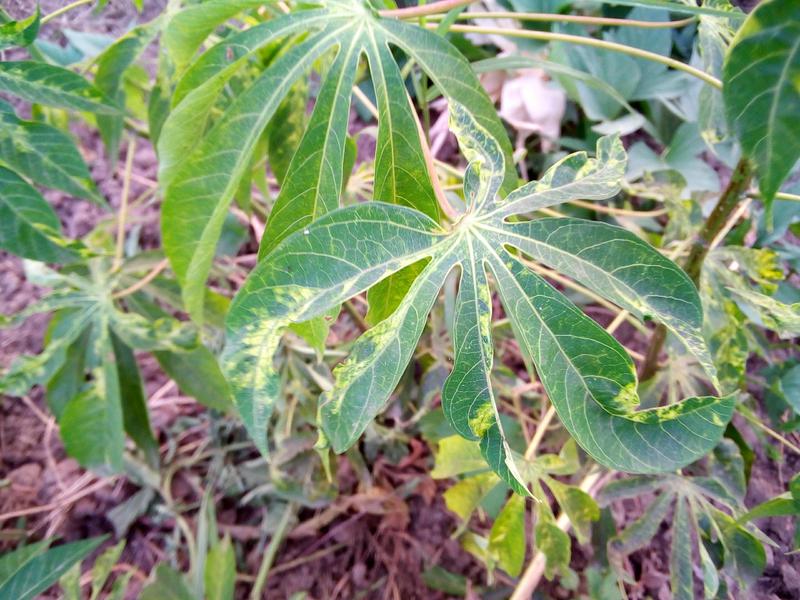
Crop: cassava
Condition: mosaic_disease